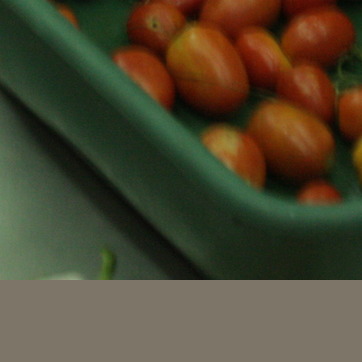
Material: plastic